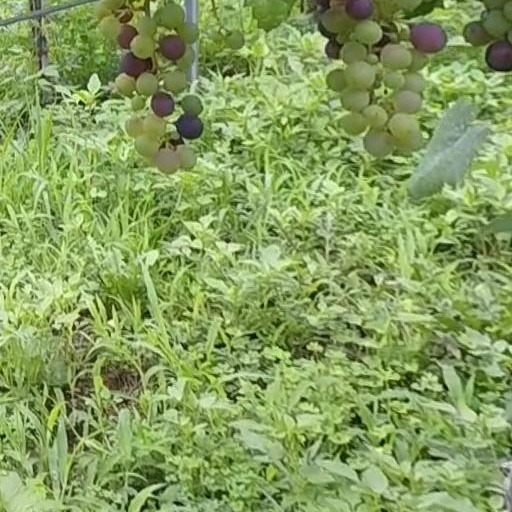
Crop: grape